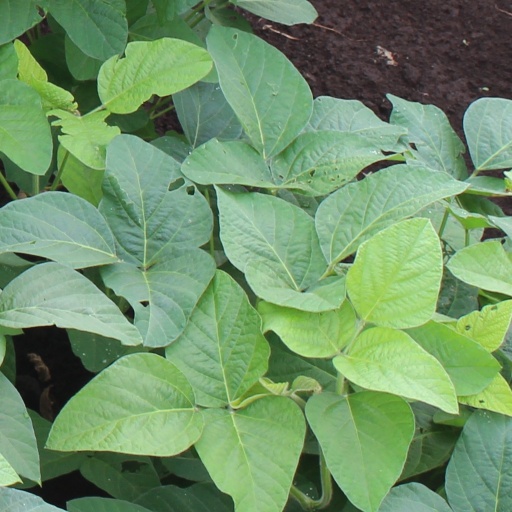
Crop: soybean